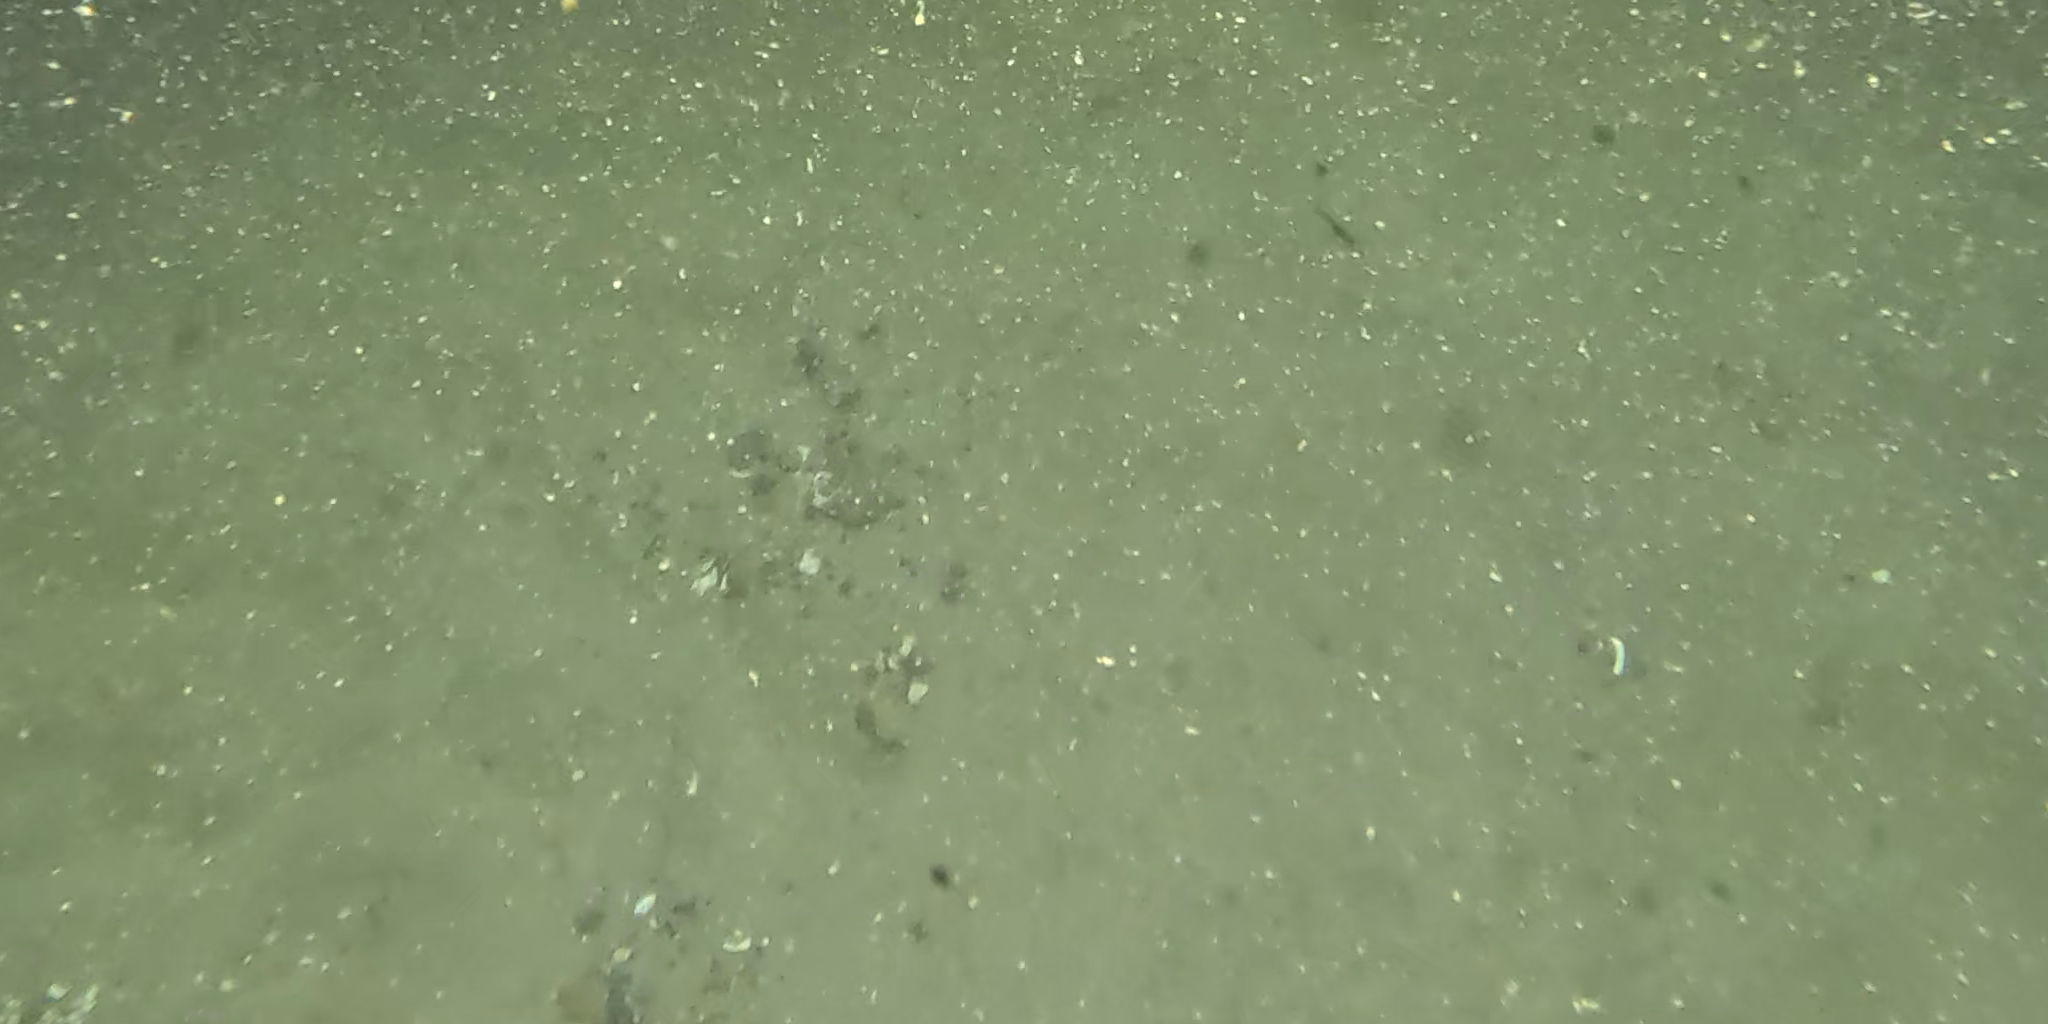
Seabed habitat: sand